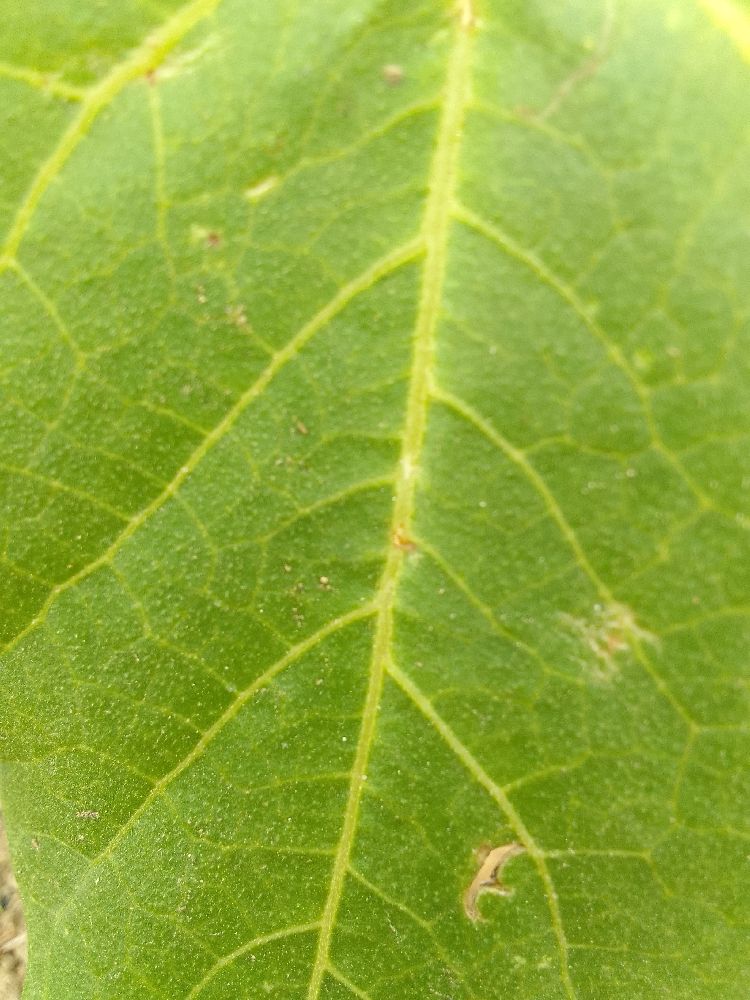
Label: healthy